Battery leakage

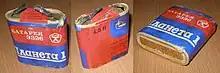
A USSR-manufactured 4.5V zinc–carbon battery from 1981

Zinc–carbon batteries were the first commercially available battery type and are still somewhat frequently used, although they have largely been replaced by the similarly composed alkaline battery. Like the alkaline battery, the zinc–carbon battery contains manganese dioxide and zinc electrodes. Unlike the alkaline battery, the zinc–carbon battery uses ammonium chloride as the electrolyte (zinc chloride in the case of "heavy-duty" zinc–carbon batteries), which is acidic.